Joseph Guichard Duverney

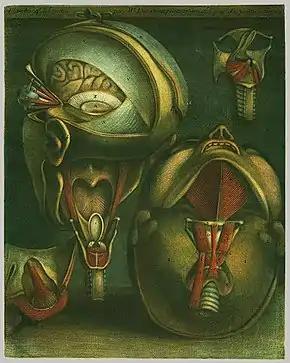

Du Verney was a native of Feurs in the province of Forez. His father Jacques Duverny was a doctor in the small community Feurs. His mother was born Antoinette Pittre. His two other older brothers studied medicine and he too studied at the University of Avignon, where in 1667 he obtained his medical degree. Shortly afterwards, he relocated to Paris where he was active in the circle of Abbé Pierre Michon Bourdelot where he came into contact with Claude Perrault. He became known for his assiduous anatomical dissections apart from dealing with patients. In 1676 he became the anatomist at the Royal Academy of Sciences to replace Louis Gayant (died 1673) and Jean Pecquet (died 1674). He began to dissect and compare a wide range of animals including fish with Philippe de La Hire. He also received animals from the royal menagerie for dissections, and in 1681 he dissected an elephant from the court of King Louis XIV. In 1682 he became a demonstrator of anatomy at the Jardin du Roi. In 1676 he became a member of the "Académie des sciences". He is considered by many to be the founder of scientific otology.